Jessi Cruickshank

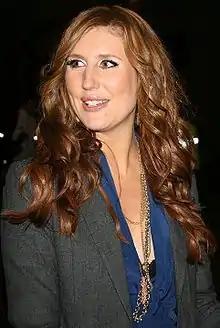
Jessi Cruickshank

Jessica Shaia "Jessi" Cruickshank (born July 17, 1982) is a Canadian television personality. She is the former co-host of MTV Canada's program "The After Show" and its various incarnations including "The Hills: The After Show" and "The City: Live After Show" with co-host Dan Levy. She also hosted "Canada's Smartest Person" and "The Goods" on CBC.